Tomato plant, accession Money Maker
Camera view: horizontal (90 deg, fisheye); turntable rotation: 270 degrees
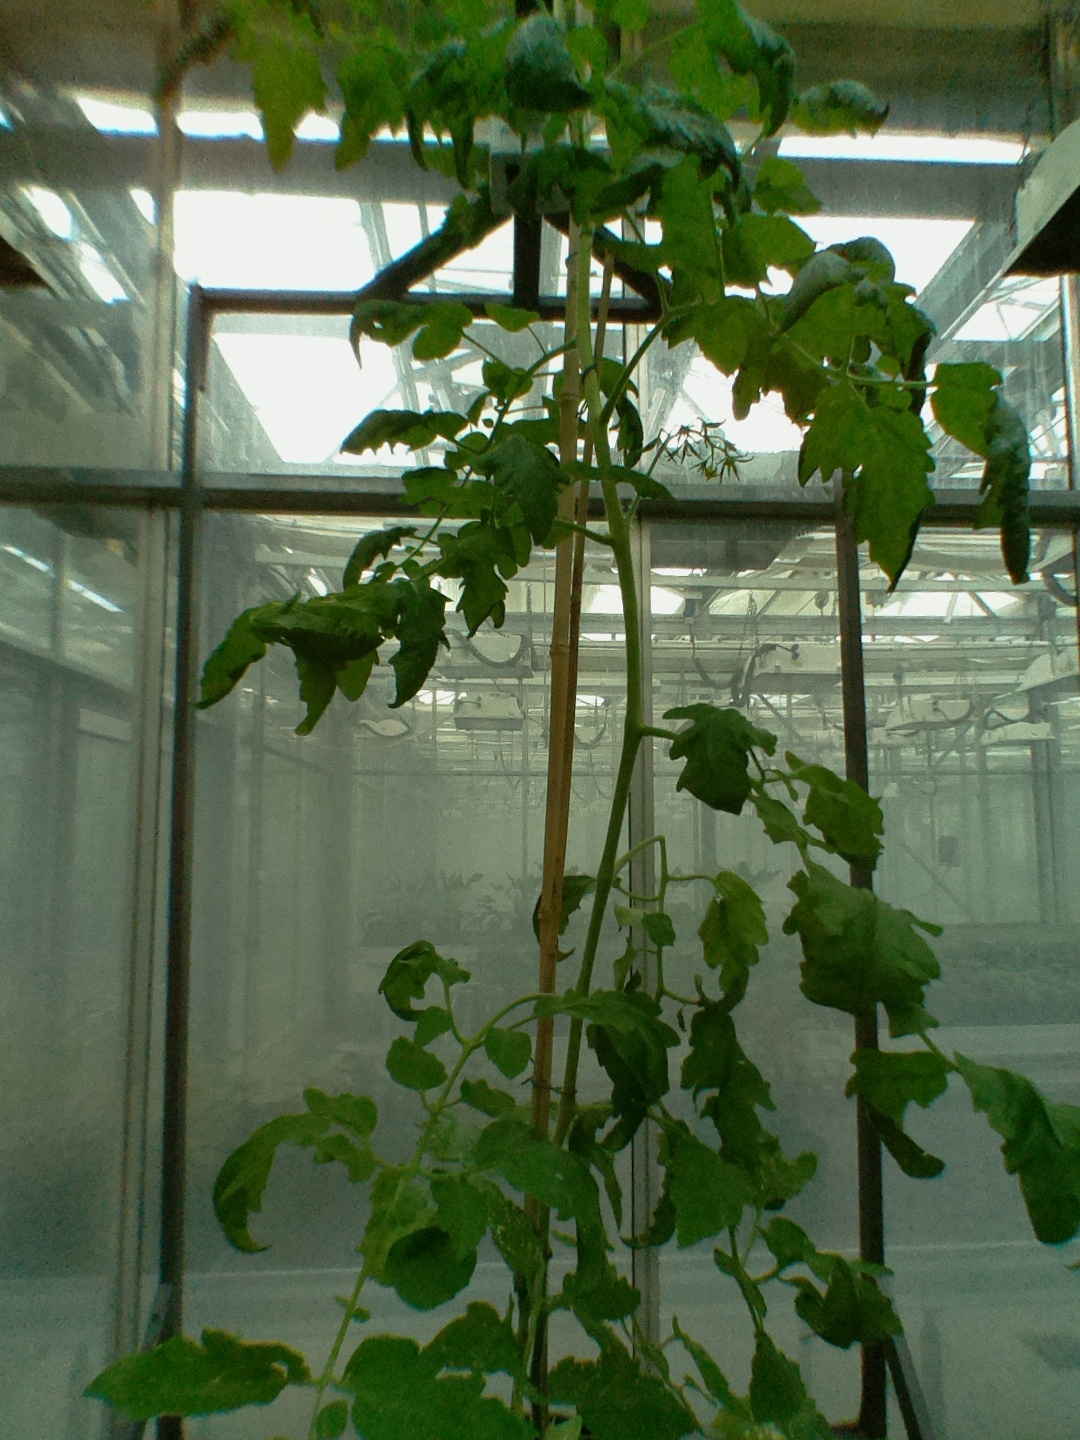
BBCH growth stage 70: Fruits at the main stem or branches visibles